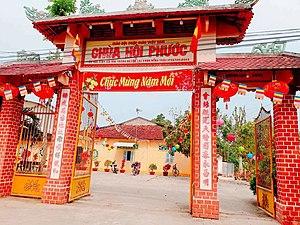
Pagode de Hoi Phuoc, 153, Tan Binh, Tan Thanh, Lai Vung, Dong Thap